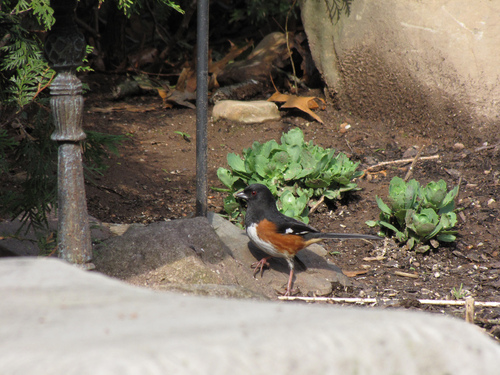
this bird has a white chest an orange flank black head back wings and tail the wings have white coverts
this bird is white, brown, and black in color with a beak and black eye rings.
this bird is black with red and white on its stomach and has a very short beak.
this bird has a speckled belly and breast with a short pointy bill.
this is a bird with a white belly, brown side and a black head and back.
a small bird with black and brown feathers with a white belly.
this bird is brown, white, and black in color, with a stubby black beak.
this particular bird has a belly that is white and orange on the sidesa bird with a black breast and head, black wings, an orange colored side, a white belly, and a broad beak.
a small bird with a white belly and black head, wings, and tail.
Species: Eastern Towhee